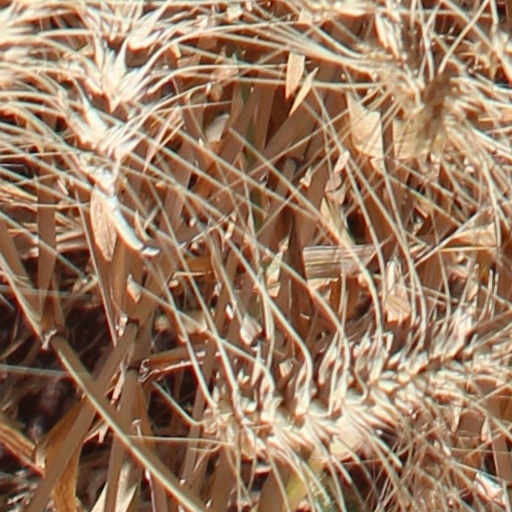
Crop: wheat